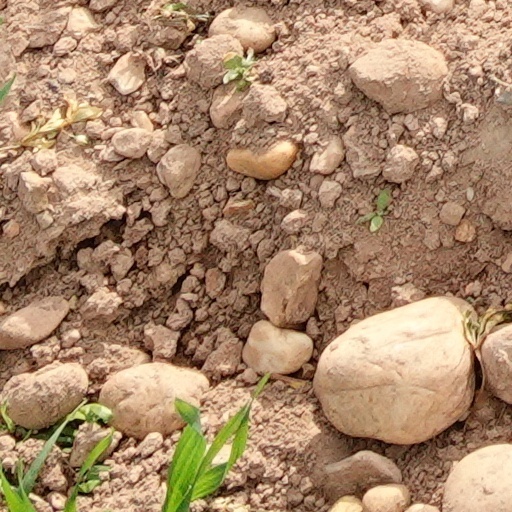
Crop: wheat